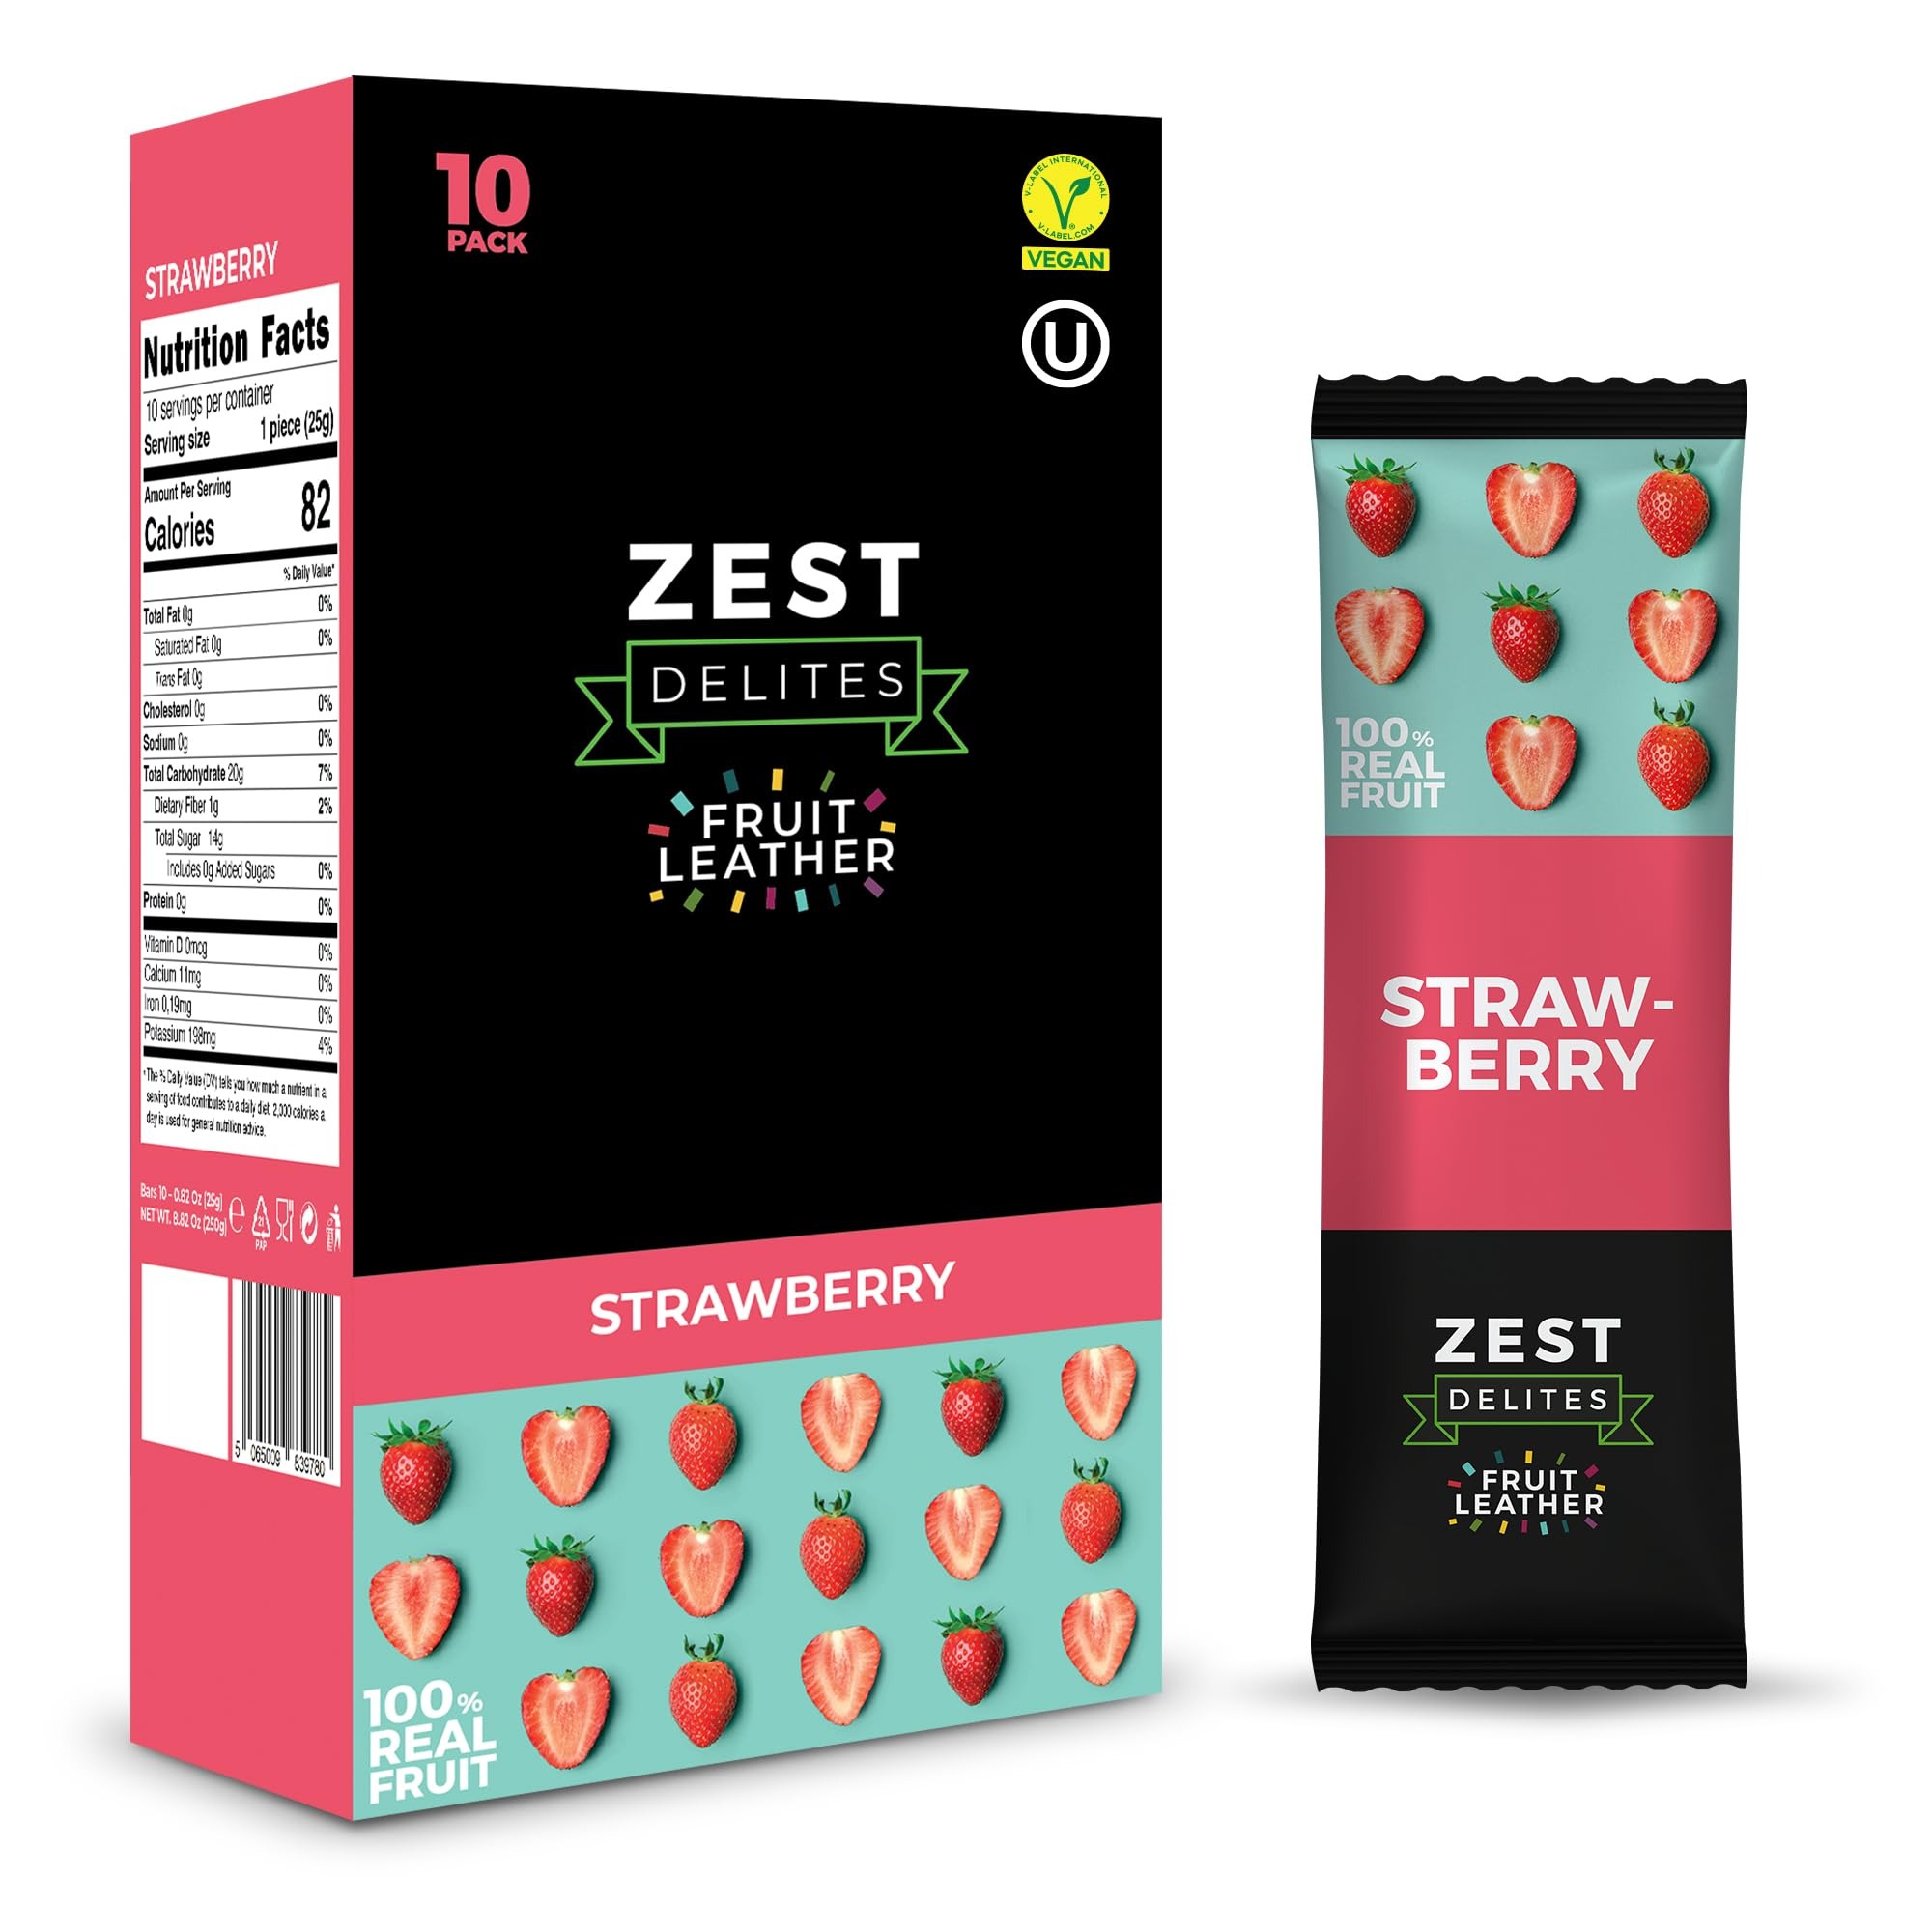
Item Name: Dried Fruit Bars by Zest Delites, Fruit Leather Snacks, Strawberry Strips, Healthy Snacks Pack for Adults & Kids, Lavashak, Vegan, Apple-Based, Strawberry, 0.88 oz x 10
Bullet Point 1: APPLE-BASED GOODNESS, ONLY 3 INGREDIENTS: Made primarily from apples and enhanced with Strawberry flavor, our fruit leather snacks offer a satisfying and wholesome taste. Each pack includes 10 pieces of fruit bars, and every 0.88 oz fruit strip is individually wrapped for freshness and ease. A simple, natural fruit snack with nothing but real ingredients.
Bullet Point 2: NATURAL & HEALTHY CHOICE: These fruit leathers are all natural, vegan, gluten-free, kosher, and dairy-free—made without any added sugar or preservatives. A clean, fruity treat made with real fruit—perfect healthy fruit snacks for adults and kids looking for a healthier way to snack.
Bullet Point 3: REAL FRUIT, READY ANYTIME: Whether you're at work, packing lunchboxes, or always on the move, enjoy mess-free dried fruit snacks anytime, anywhere. Each fruit leather strip is individually wrapped for maximum convenience—making it the perfect on-the-go snack to fuel your day.
Bullet Point 4: GIFTABLE GOODNESS: From wellness baskets to party favors, our fruit snacks make a thoughtful and health-conscious gift. A fruity treat that looks good, feels special, and tastes even better.
Bullet Point 5: HEALTHY SNACK WITH A TWIST: Enjoy a flavorful take on fruit leather, made from real ingredients to satisfy both cravings and health-conscious snacking needs. A nutritious treat the whole family can enjoy—perfect for anyone looking for fruit snacks that are as tasty as they are wholesome.
Product Description: Enjoy a delicious and healthy snack with Zest Delites Fruit Leather—vegan, apple-based fruit strips perfect for kids & adults, offering a naturally sweet treat made from 100% real dried fruit.
Value: 8.8
Unit: Ounce

Price: 10.995